Workplace safety standards

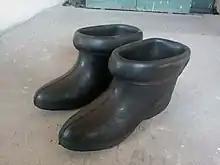
High voltage shoes

The following standards include safety and sanitary regulations for welding, cutting, and surface machining, as well as industrial process steps and guidelines on hazardous aerosols or other airborne particulates generated in these processes.